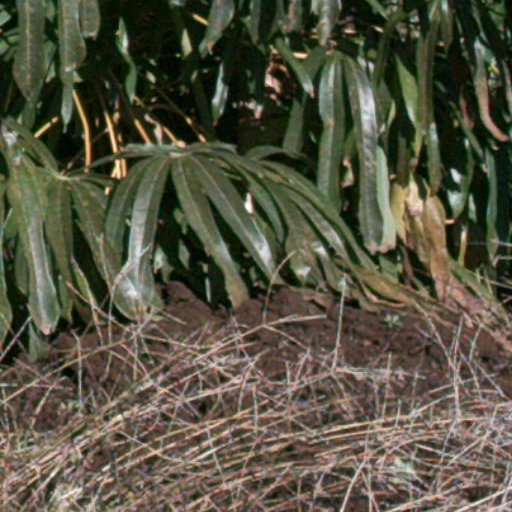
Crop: cassava